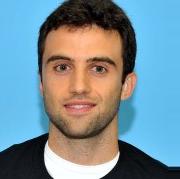
Age: 23